2006 Madrid–Barajas Airport bombing

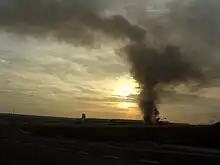
Smoke billows from the parking building

On 30 December 2006, a van bomb exploded in the Terminal 4 parking area at the Madrid–Barajas Airport in Spain, killing two and injuring 52. On 9 January 2007, the Basque nationalist and separatist organisation ETA claimed responsibility for the attack. The attack, one of the most powerful carried out by ETA, damaged the airport terminal and destroyed the entire parking structure. The bombing ended a nine-month ceasefire declared by the armed organisation and prompted the government to halt plans for negotiations with the organisation. Despite the attack, ETA claimed that the ceasefire was still in place and regretted the death of civilians. The organisation eventually announced the end of the ceasefire in June 2007.